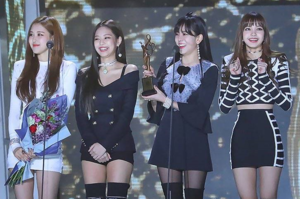
Cet article est la liste des récompenses et des nominations du girl group sud-coréen Blackpink, sous le label de la YG Entertainment. Le groupe se compose de quatre membres : Jisoo, Jennie, Lisa et Rosé.